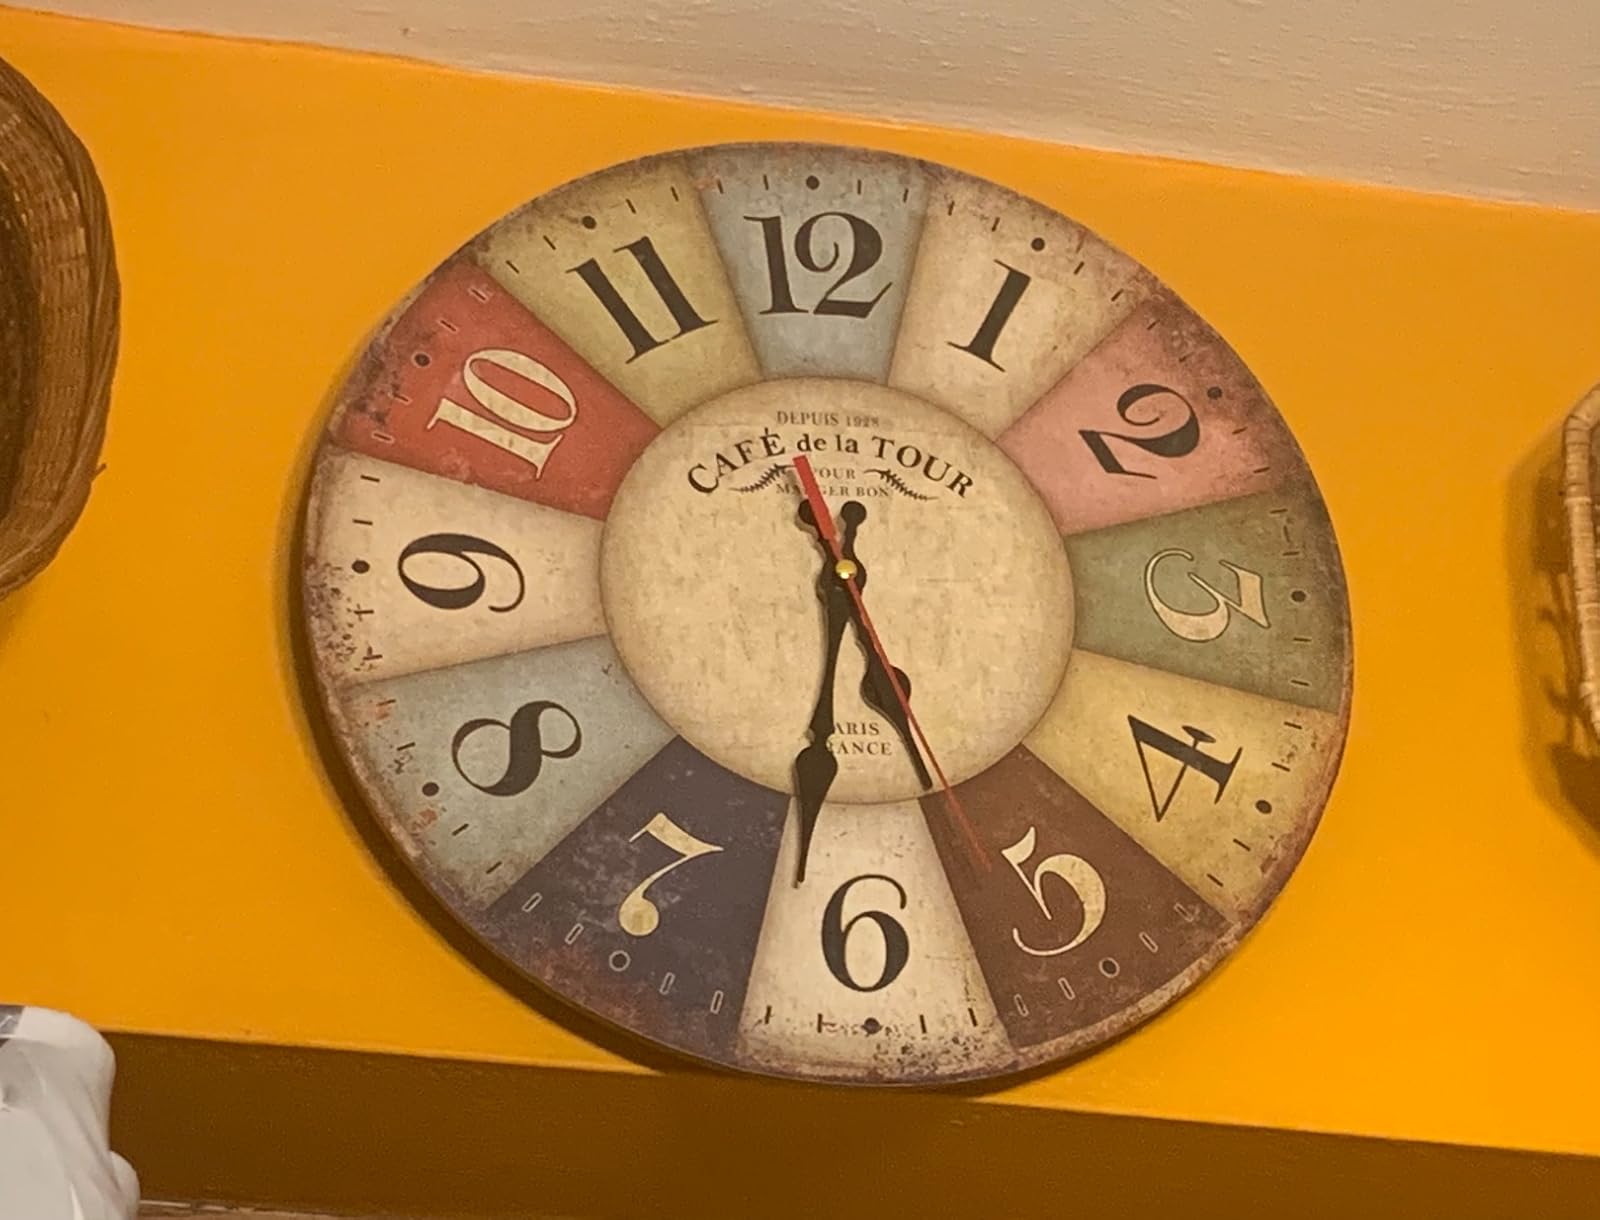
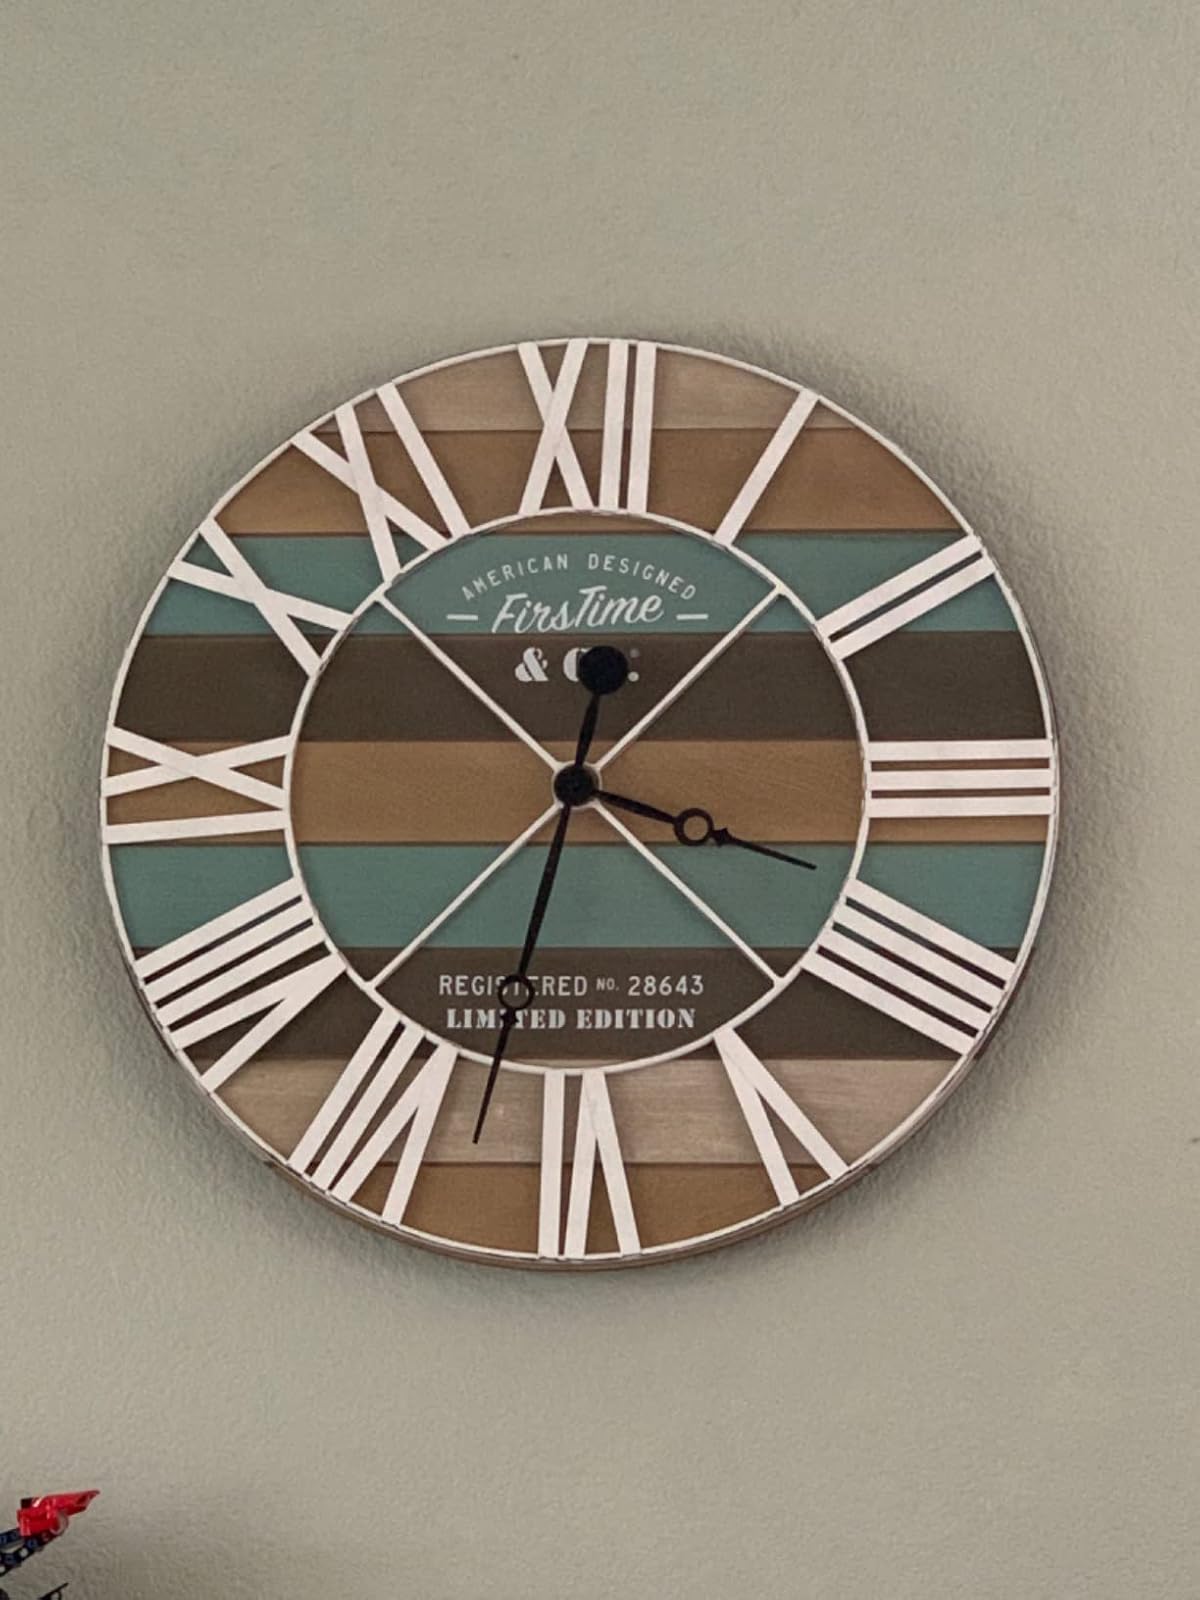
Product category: clock
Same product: no